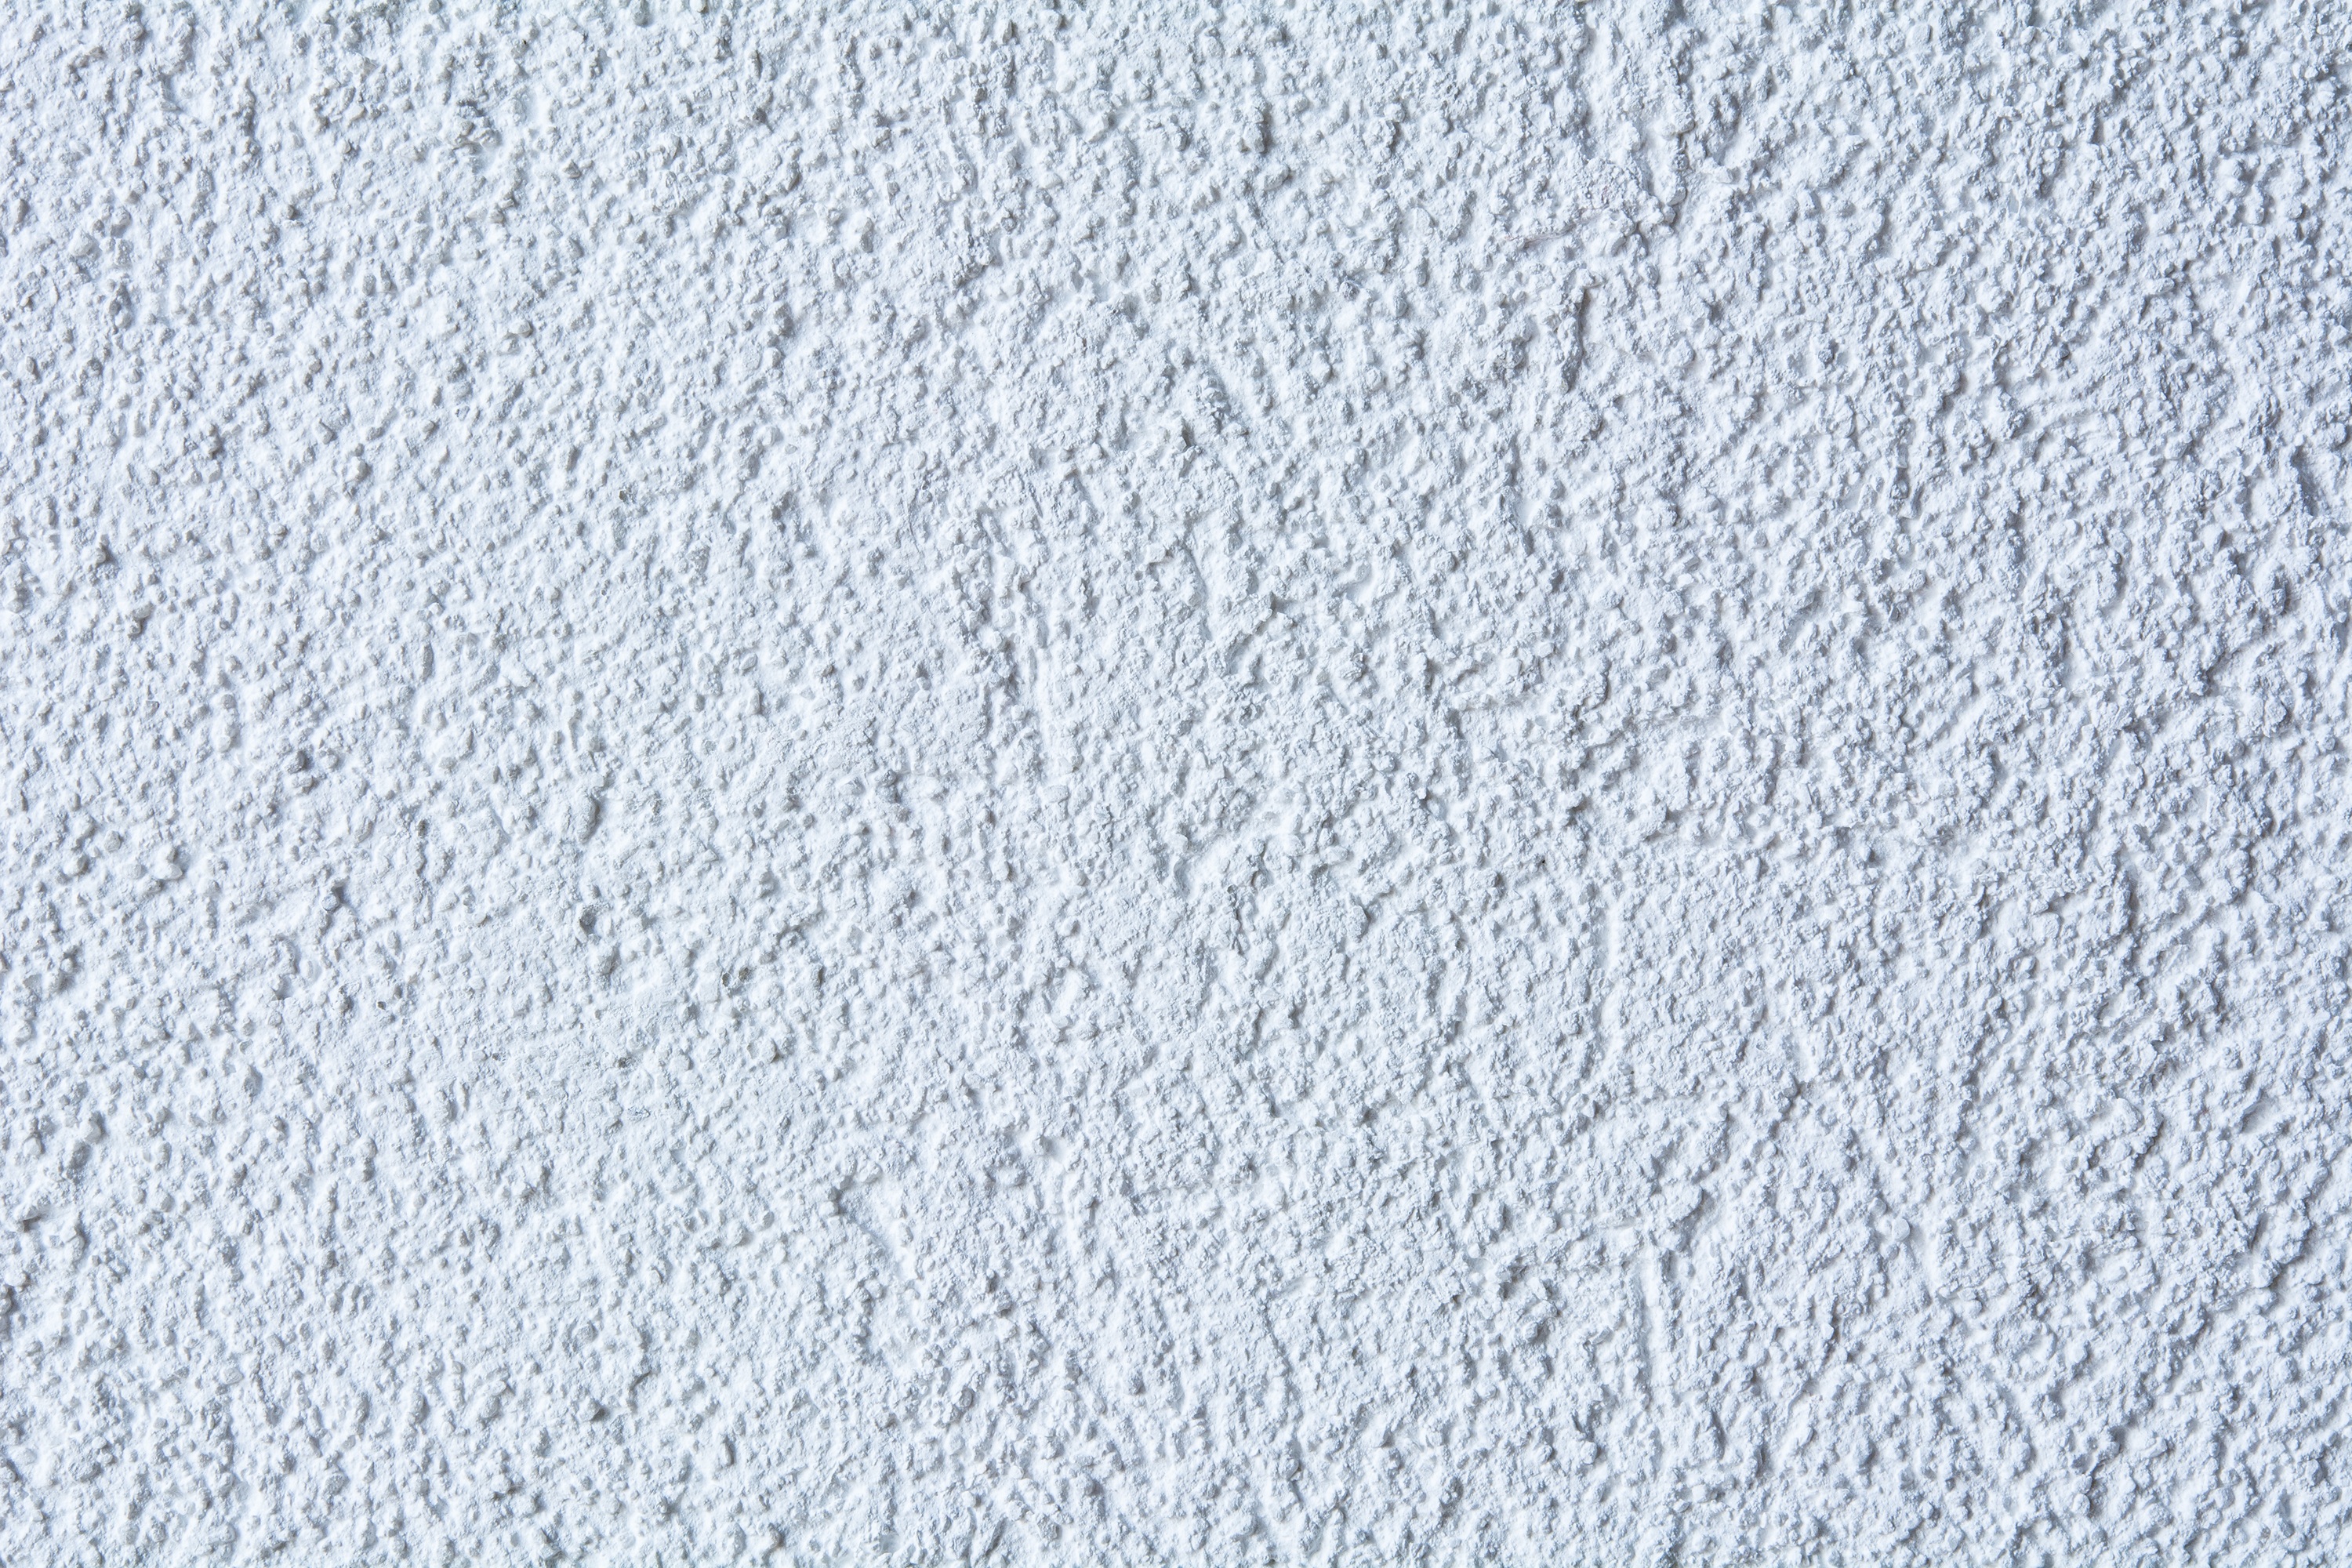
structure, white, texture, floor, wall, asphalt, pattern, line, tile, close, material, textile, background, plaster, flooring